Tsotsi-Yurt

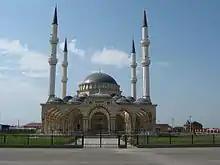
Mosque in Tsotsi-Yurt

Municipally, Tsotsi-Yurt is incorporated as Tsotsi-Yurtovskoye rural settlement. It is the administrative center of the municipality and the only settlement included in it.